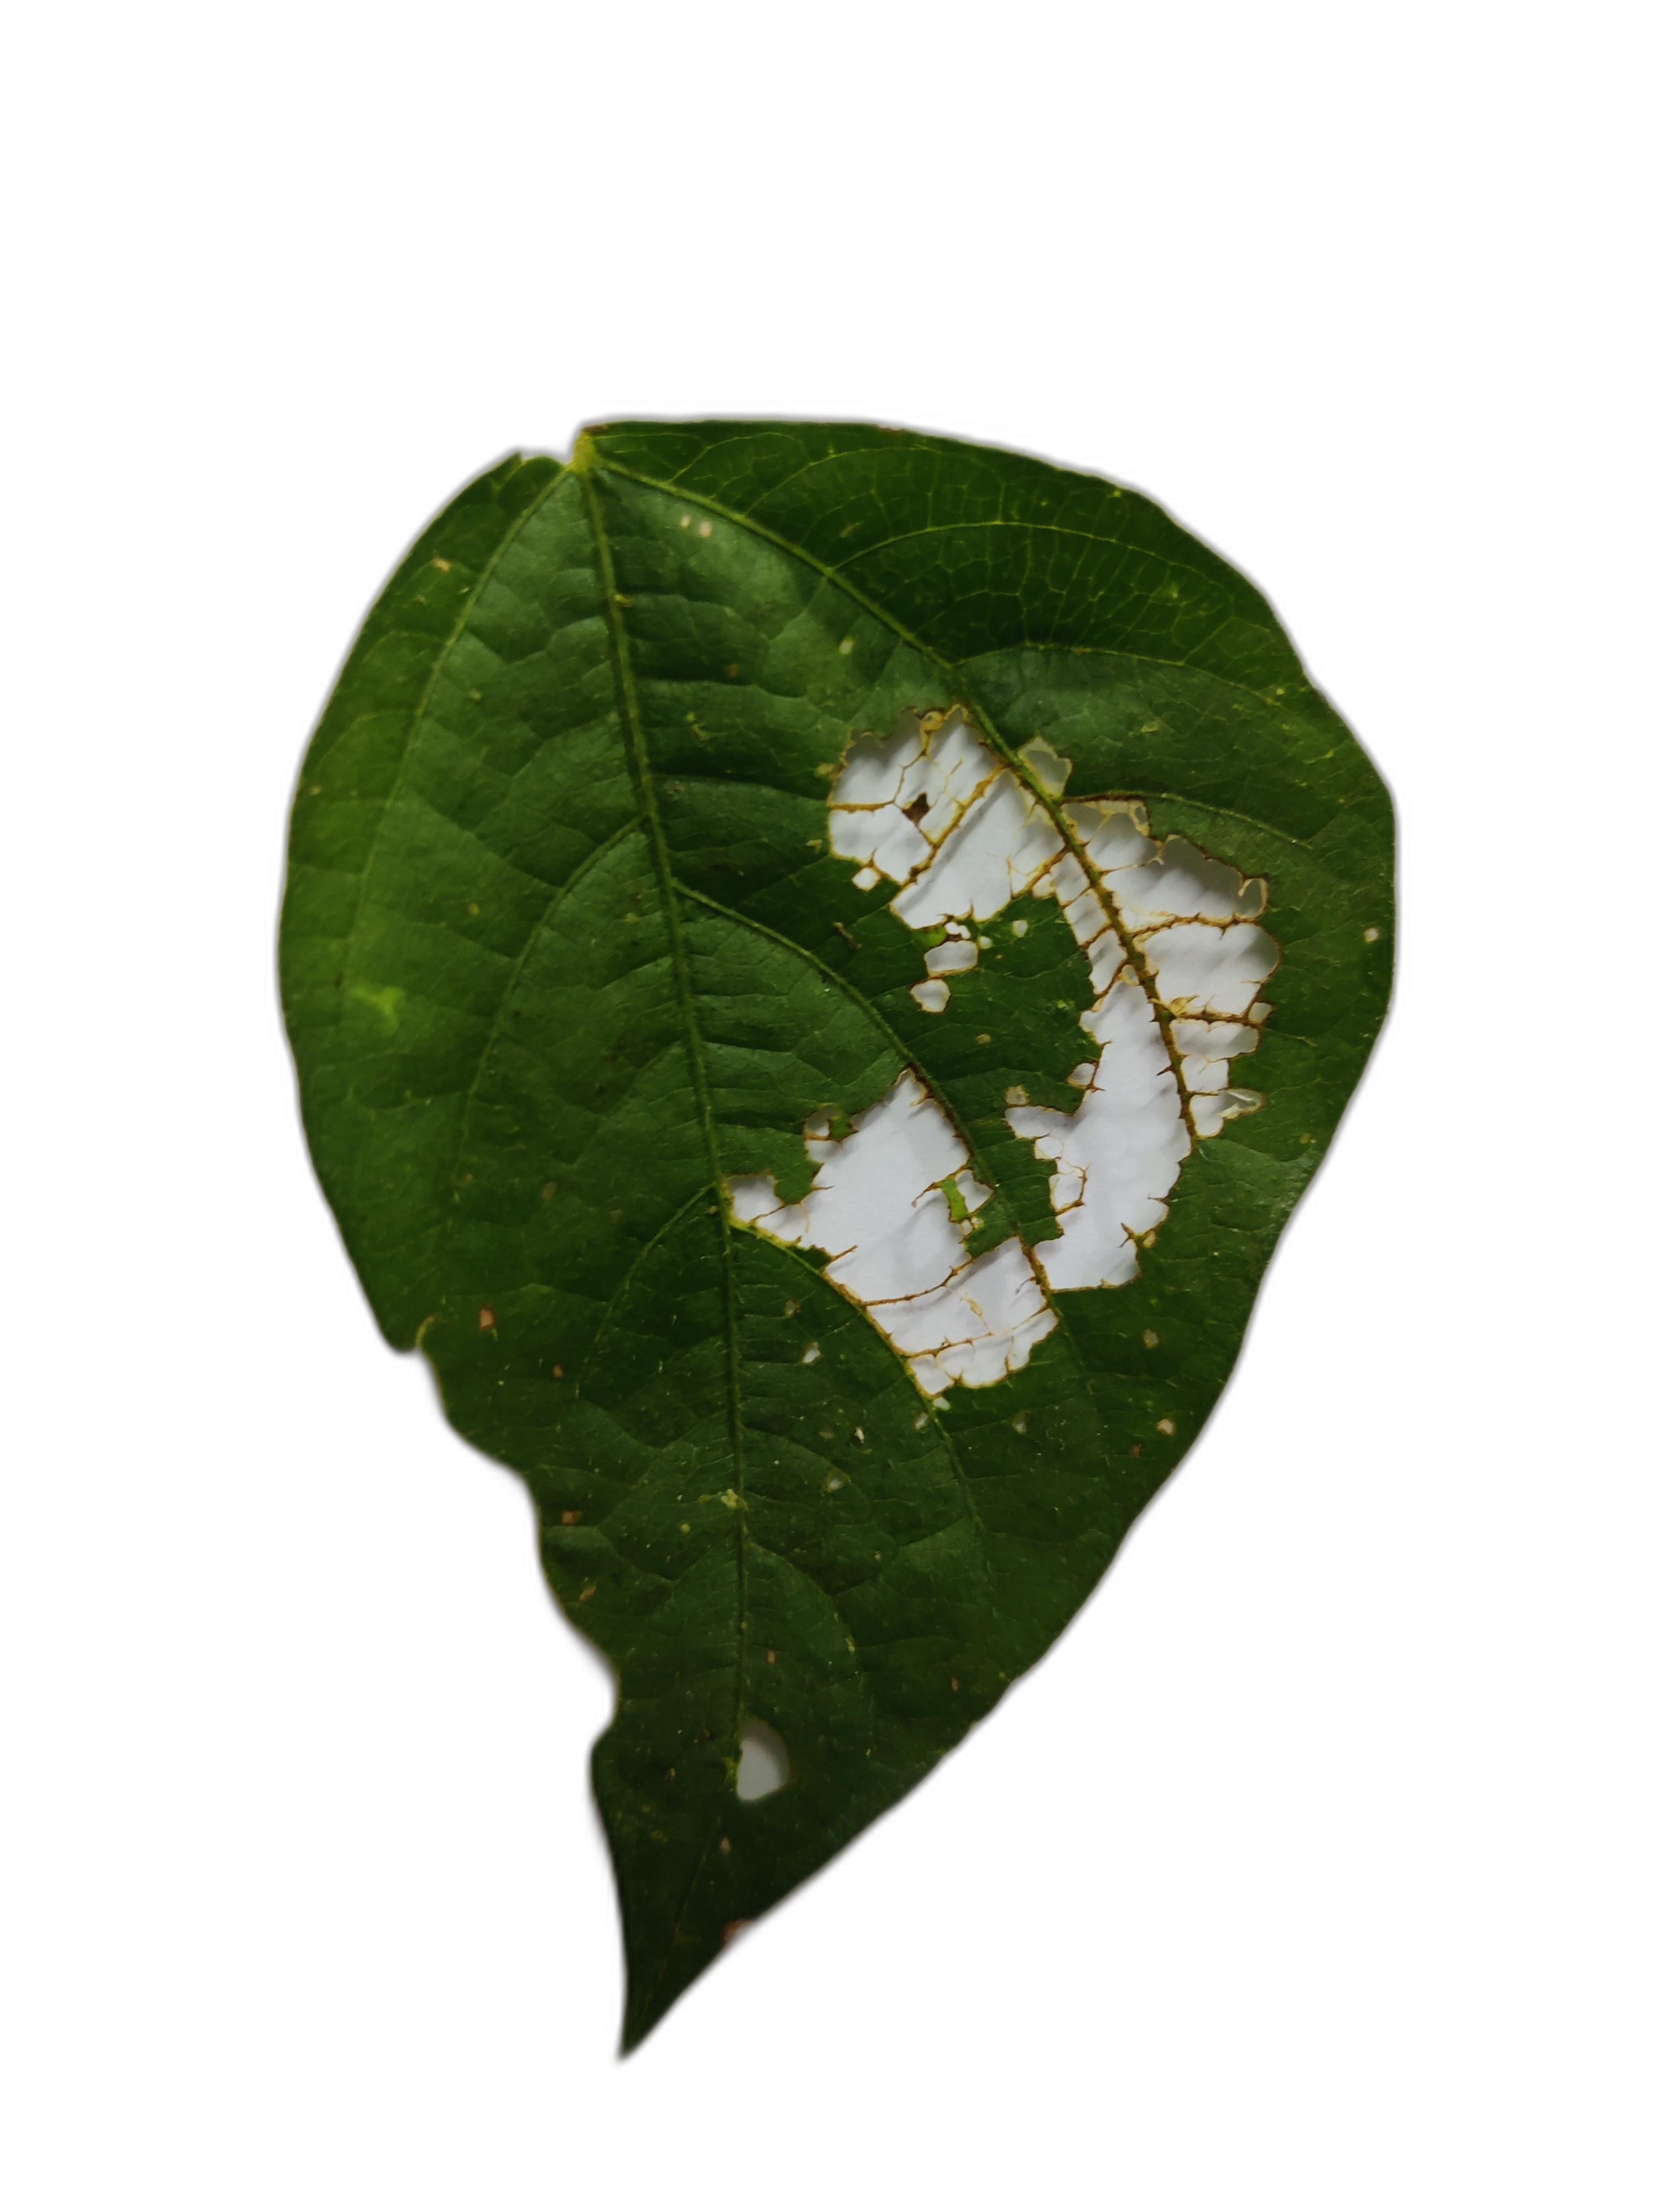
Label: Cercospora leaf spot